Anton Ræder

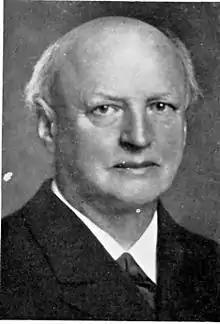

Anton Henrik Ræder (25 November 1855 – 26 January 1941) was a Norwegian educator, philologist and historian. He is most commonly known for his history textbooks relating to the Roman Empire.